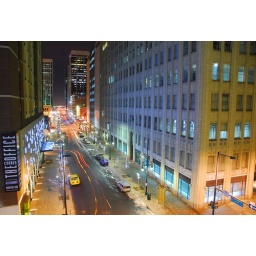
the corner office over curtis street